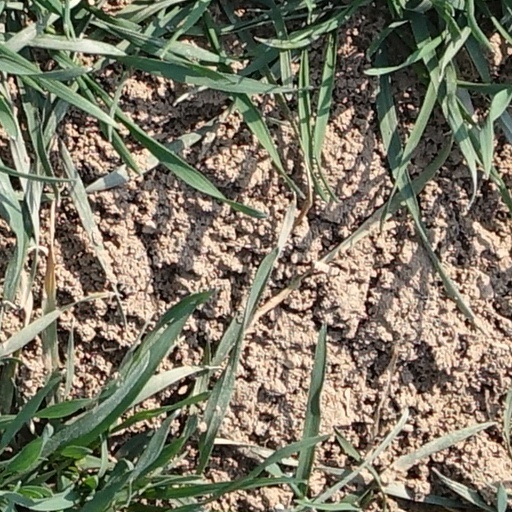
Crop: wheat